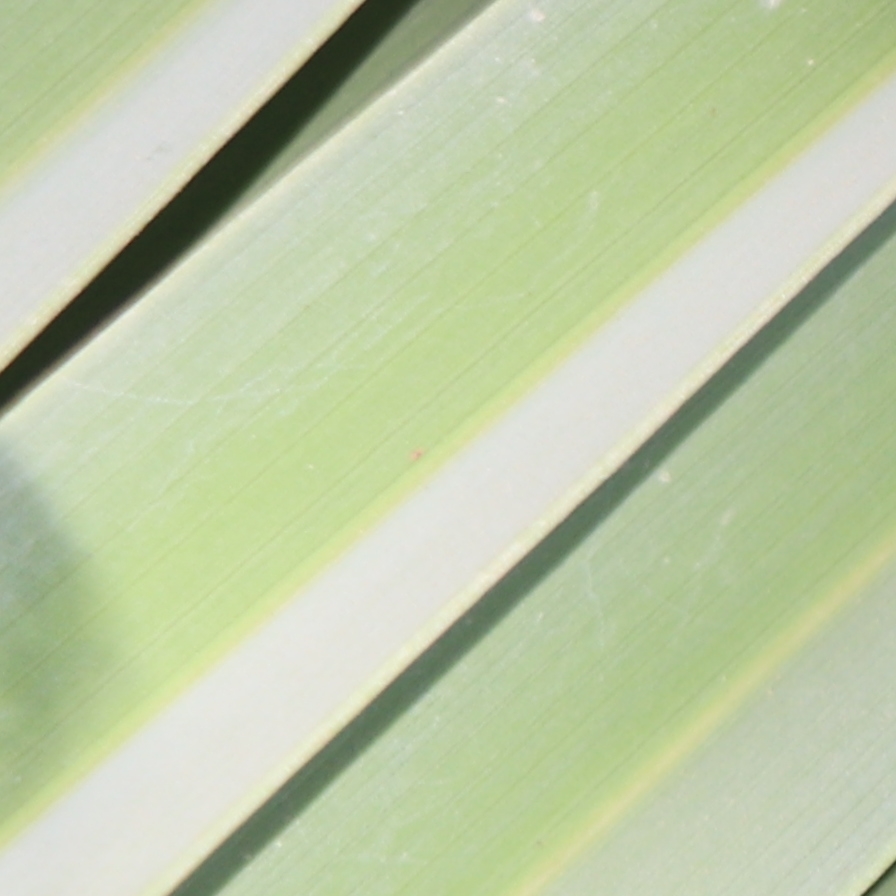
Label: Healthy